Meenakshi Wadhwa

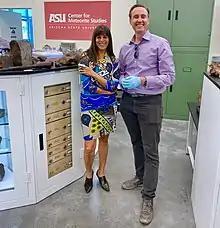
Meenakshi Wadhwa and Steve Jurvetson in an April 2021 photograph

Meenakshi Wadhwa received her Ph.D. in earth and planetary sciences in 1994 from Washington University in St. Louis. She was a postdoctoral research geochemist at the University of California, San Diego (1994–95), and then became curator of meteorites at Field Museum of Natural History (1995–2006). She served as director of the Center for Meteorite Studies at Arizona State University from 2006 till 2019, where she oversaw the curation of one of the largest university-based meteorite collections, and a variety of research and educational activities. She was appointed as director of ASU's School of Earth and Space Exploration as of July 1, 2019. She has searched for meteorites in Antarctica with the Antarctic Search for Meteorites (ANSMET) Program during two field seasons (2002–03 and 2012–13). She has served as a science team member on a number of NASA planetary science missions including Genesis and Mars Science Laboratory. She was PI of a proposal for Sample Collection for the Investigation of Mars (SCIM) to the NASA Discovery program in 2010. She is a distinguished visiting scientist at the Jet Propulsion Laboratory and also serves as the principal scientist for the Mars Sample Return program. She was appointed to several roles at the University of California, San Diego, including director of Scripps Institution of Oceanography, as of July 16, 2025, and is slated to join the university on October 1, 2025.